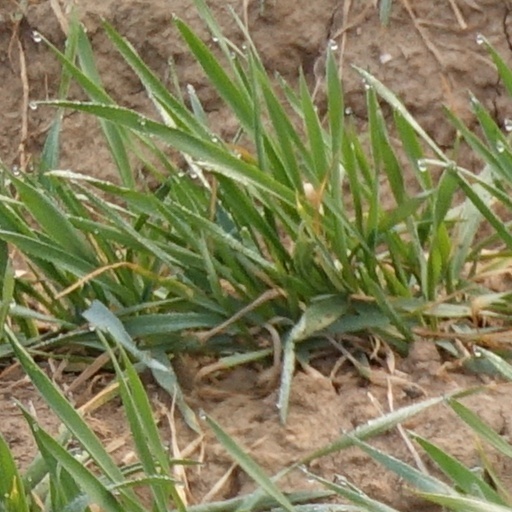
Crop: wheat